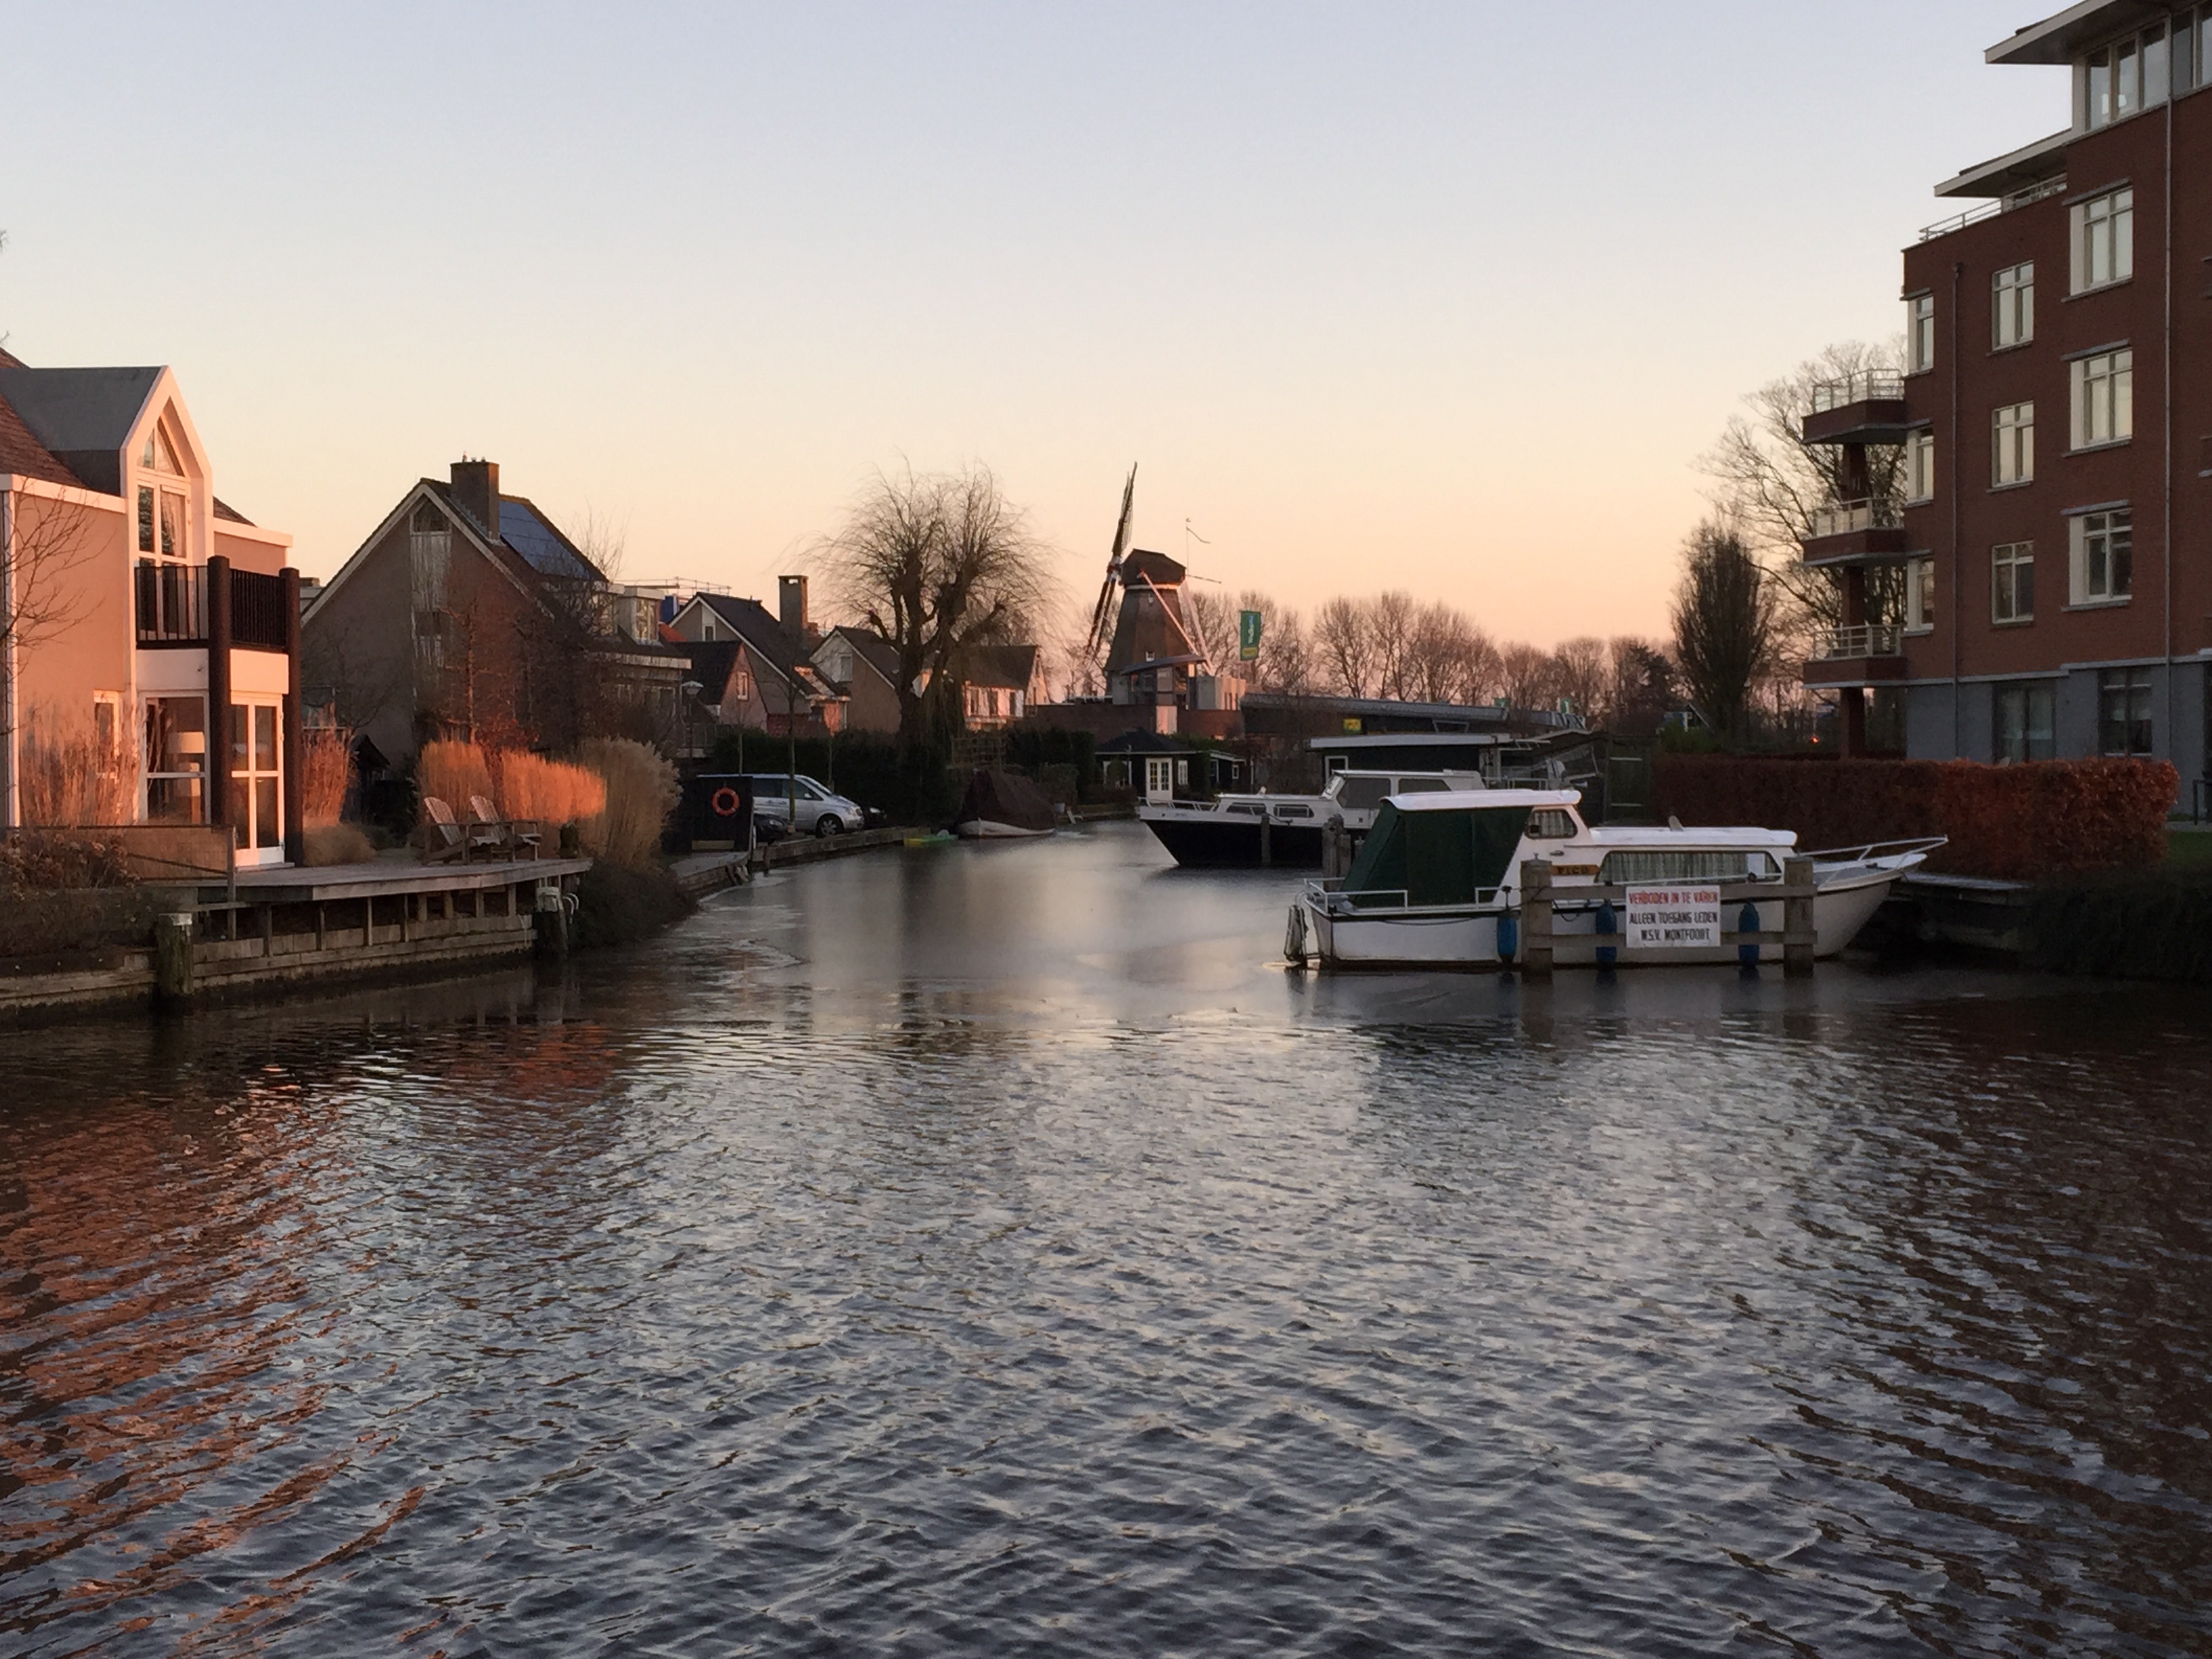
water, dock, boat, morning, town, river, canal, cityscape, dusk, evening, reflection, vehicle, harbor, waterway, body of water, channel